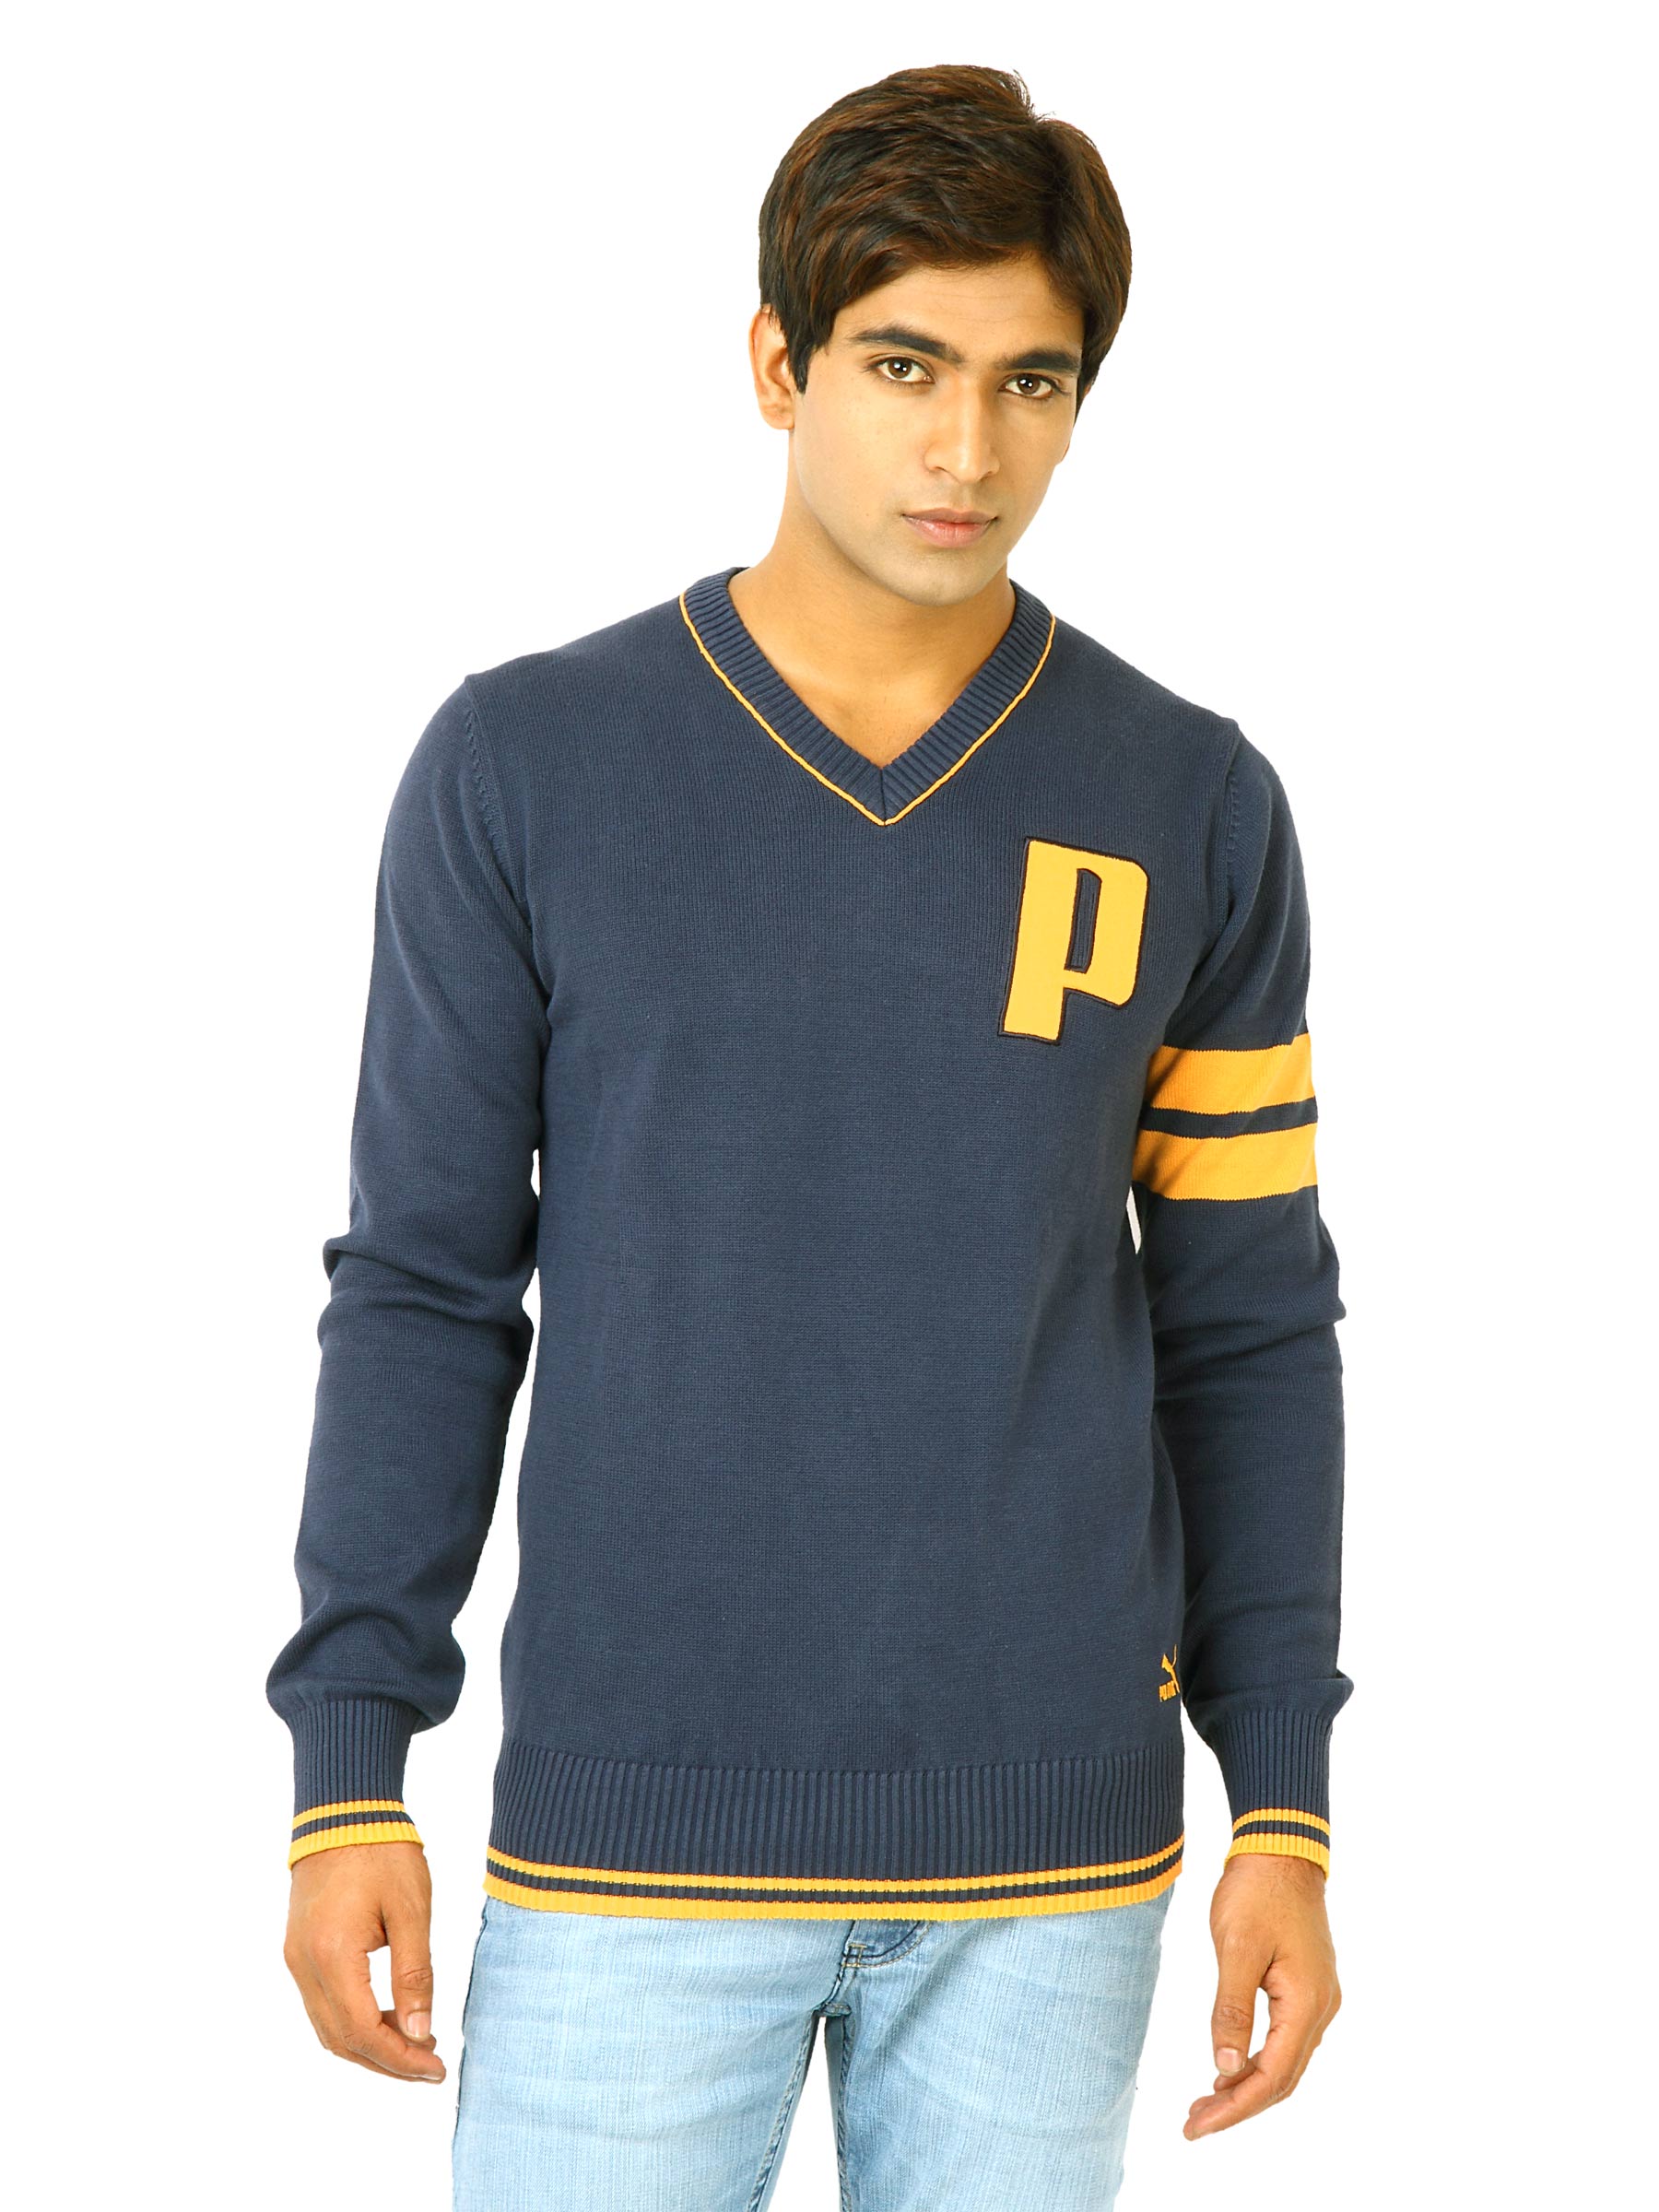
Puma Men Knitted Navy Blue Sweater
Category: Apparel / Topwear / Sweaters
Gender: Men
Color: Navy Blue
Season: Fall 2011
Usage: Casual